Aziz Abdelmassih

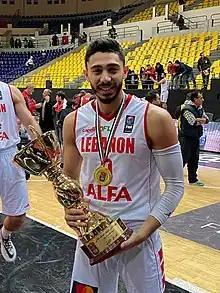

Aziz Abdelmassih (also spelled Abd El-Massih, Abdel Massih) is a Lebanese professional basketball player for the Sagesse Club in the Lebanese Basketball League, and the Lebanon men's national basketball team.